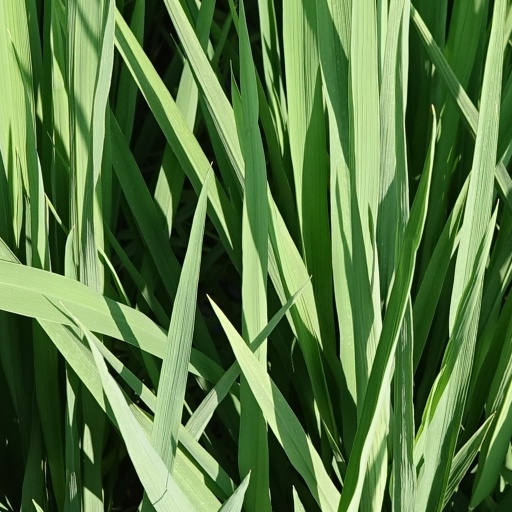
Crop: rice